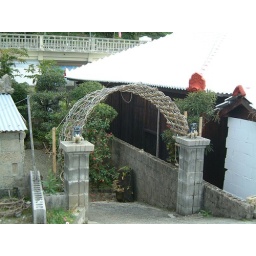
It is often that 'shisa' is put in a male and female pair.